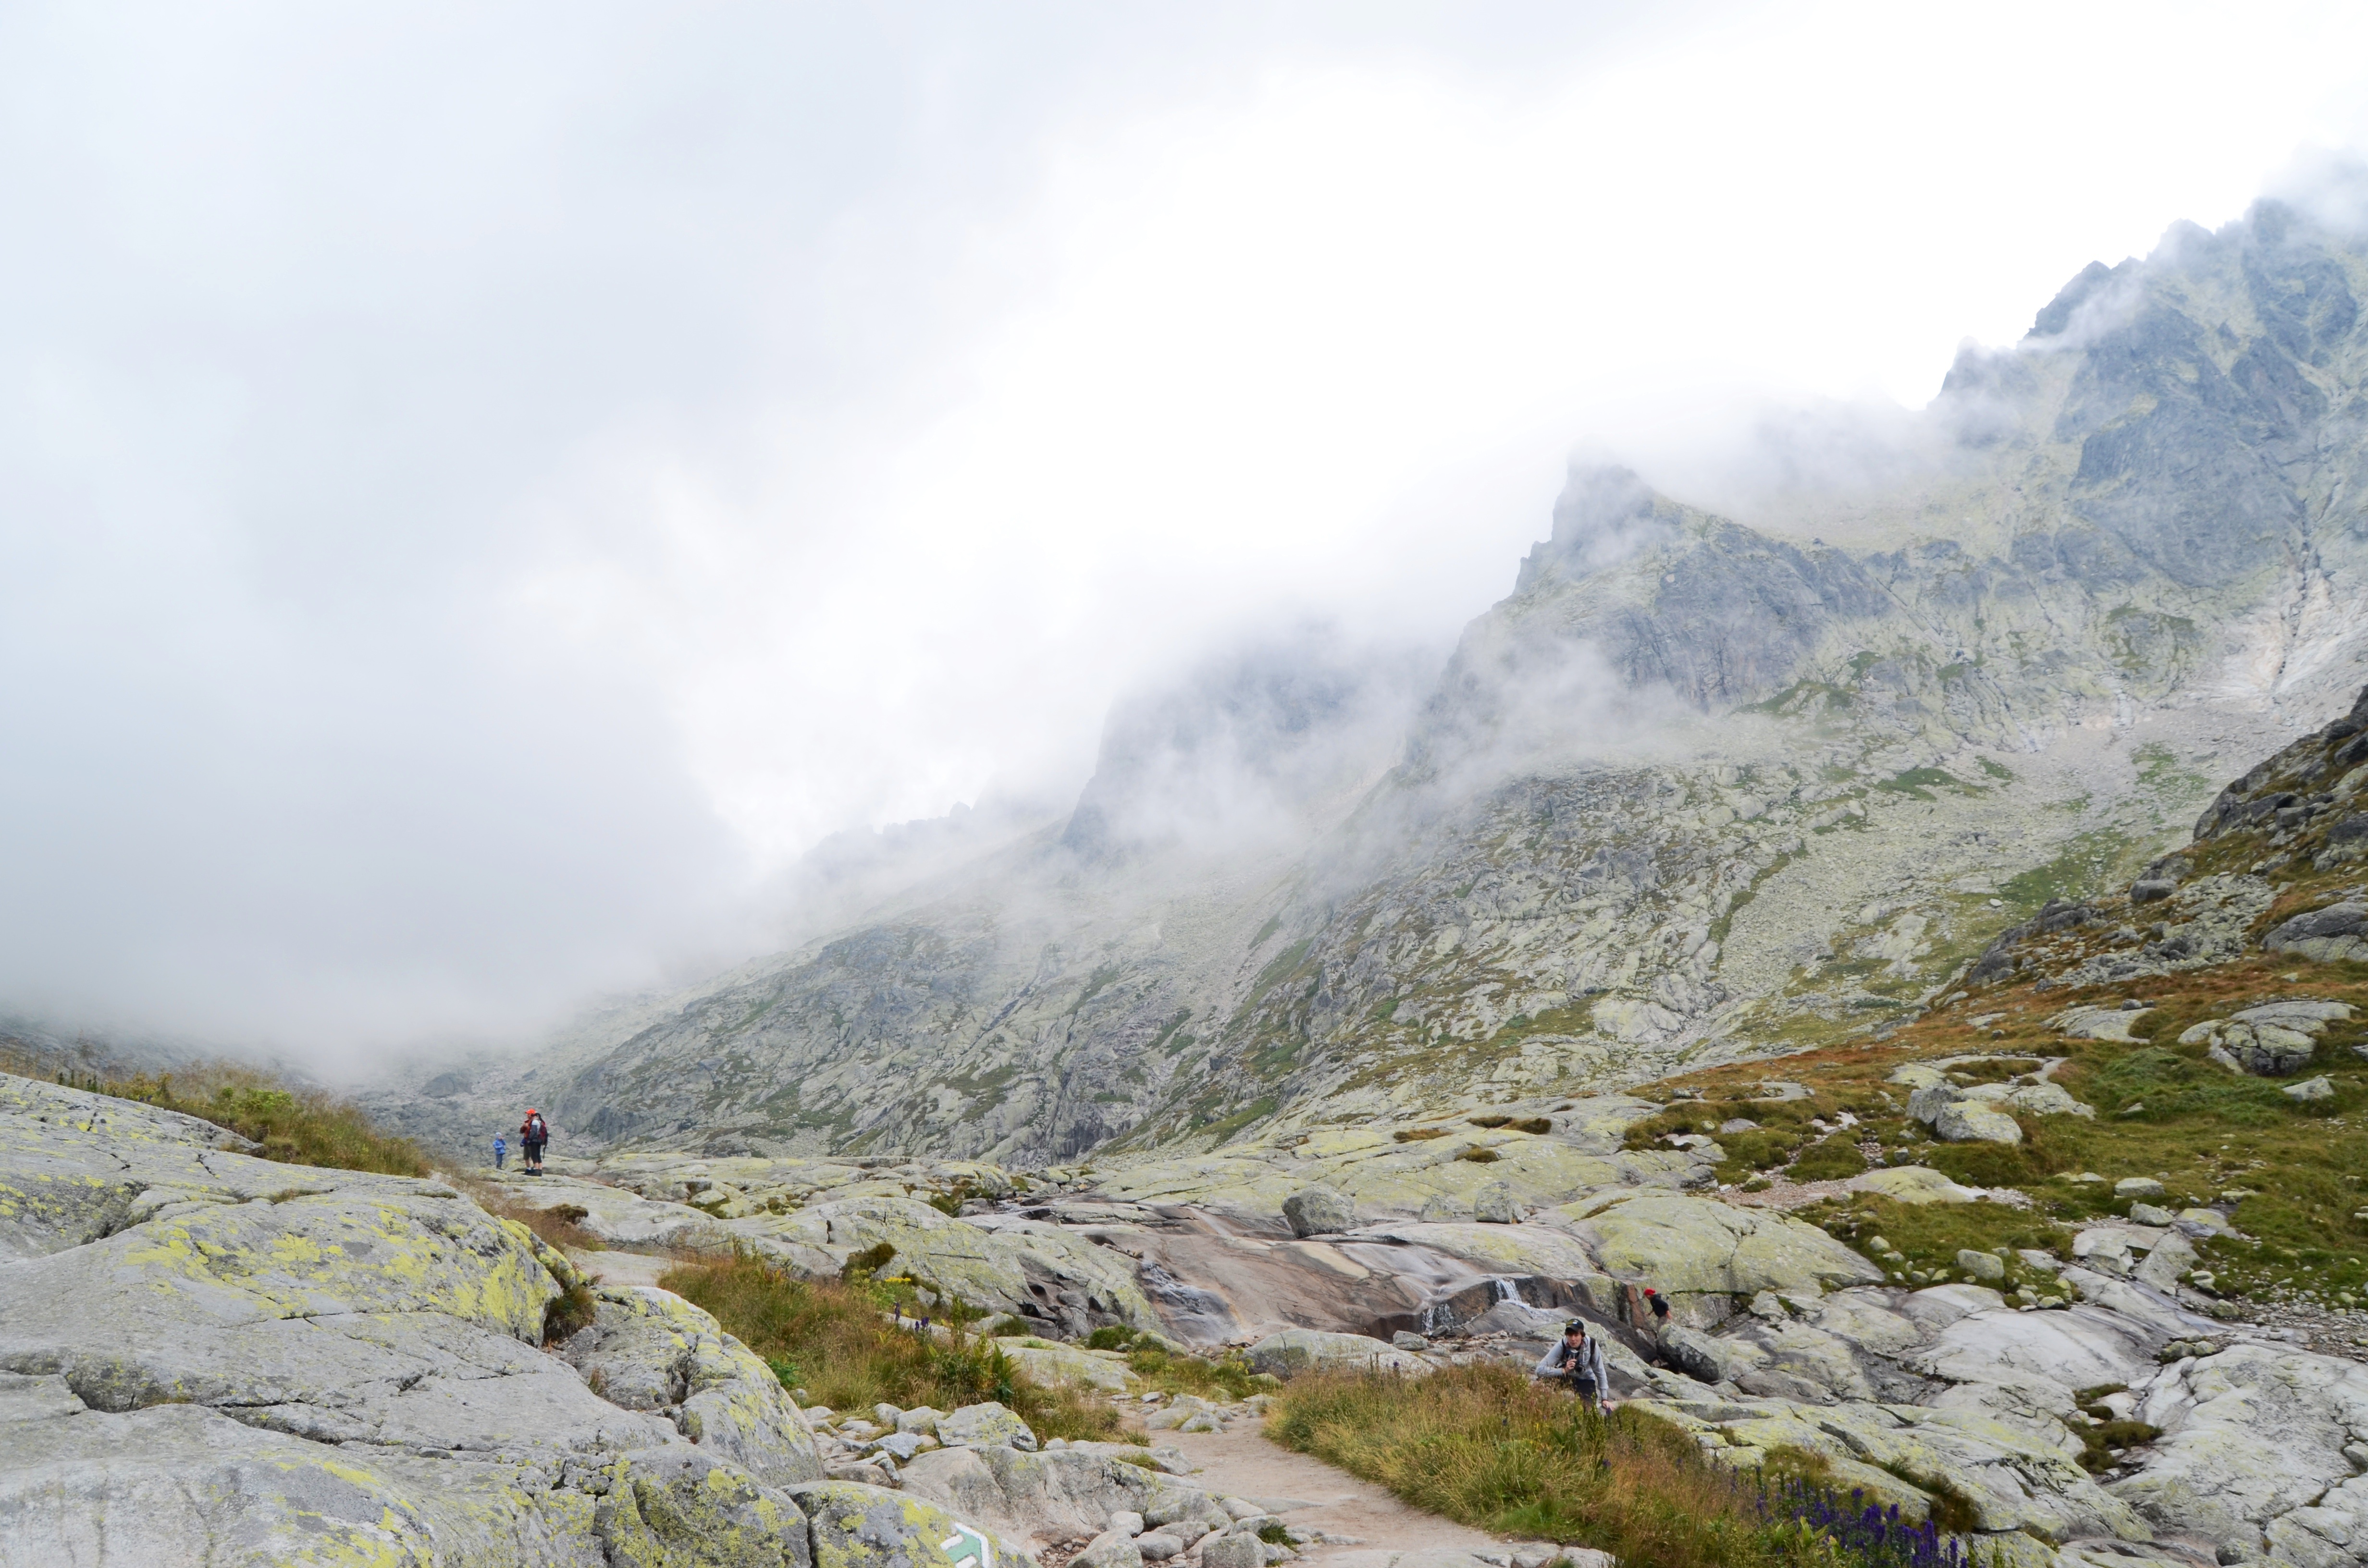
landscape, wilderness, walking, mountain, snow, cloud, fog, hiking, hill, adventure, valley, mountain range, ridge, rocks, geology, alps, plateau, fell, moraine, landform, rocky mountain, mountain pass, geographical feature, atmospheric phenomenon, mountainous landforms